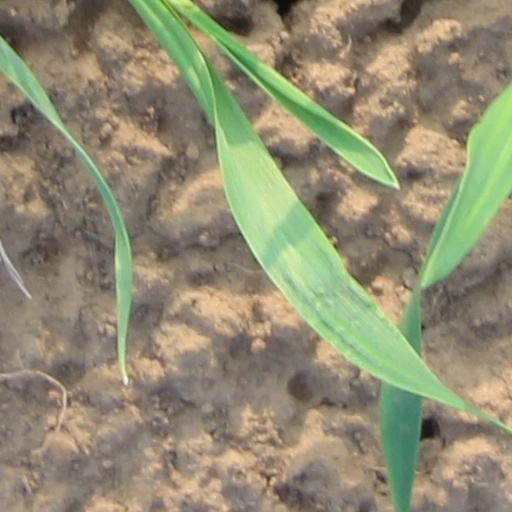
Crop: wheat